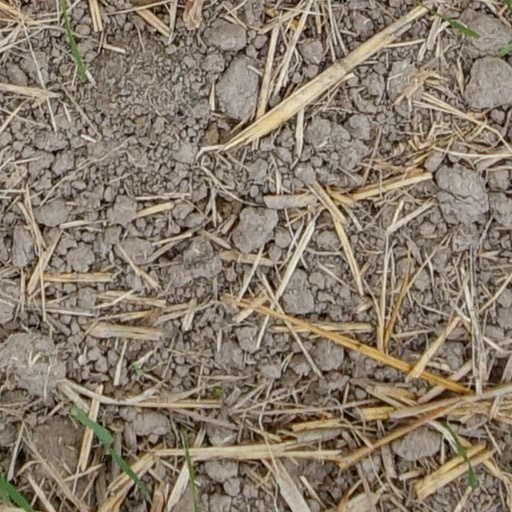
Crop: wheat